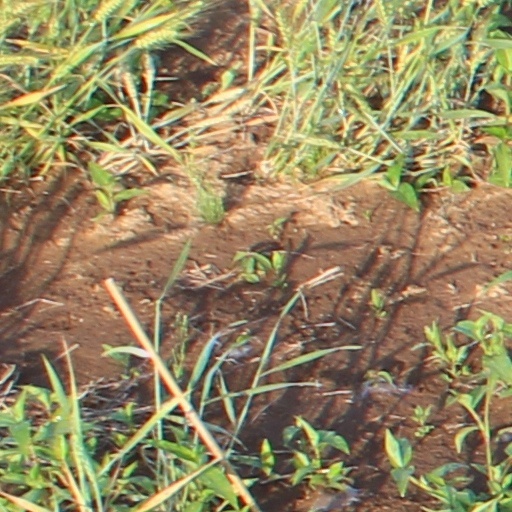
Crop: wheat